Rogers Hornsby

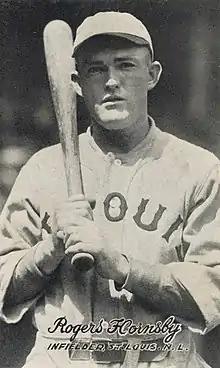
Hornsby in 1921

Rogers Hornsby (April 27, 1896 – January 5, 1963), nicknamed "the Rajah", was an American baseball infielder, manager, and coach who played 23 seasons in Major League Baseball (MLB). He played for the St. Louis Cardinals (1915–1926, 1933), New York Giants (1927), Boston Braves (1928), Chicago Cubs (1929–1932), and St. Louis Browns (1933–1937). He was named the National League (NL)'s Most Valuable Player (MVP) twice, and was a member of one World Series championship team.